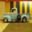
Label: pickup_truck